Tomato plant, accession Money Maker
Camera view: bottom (45 deg); turntable rotation: 120 degrees
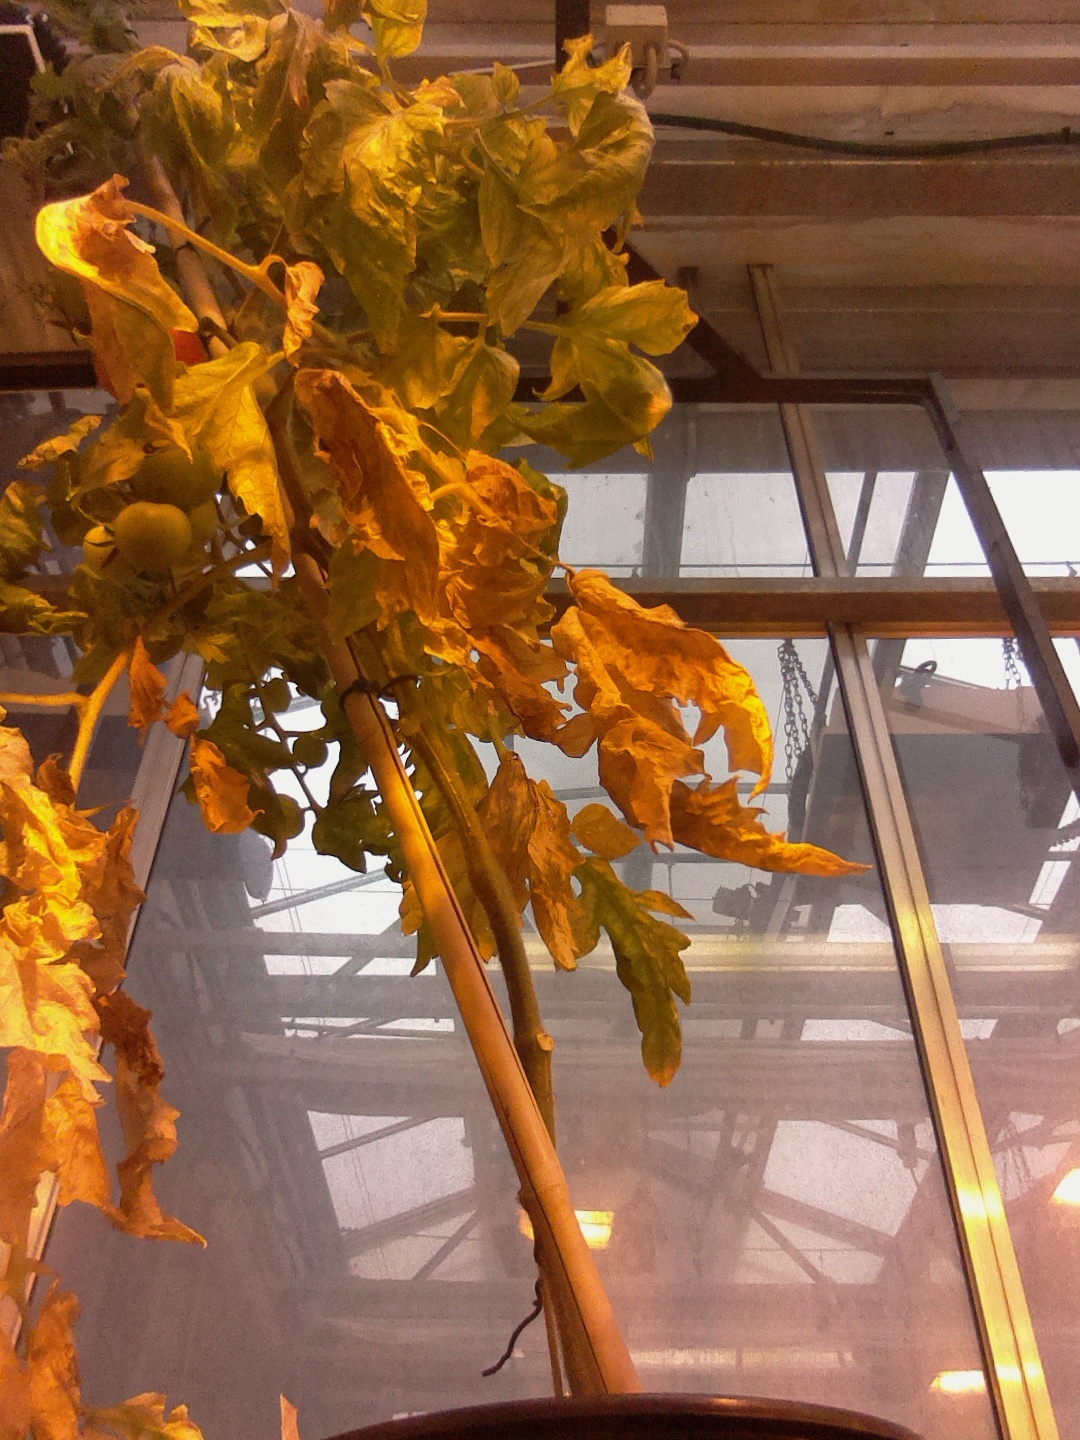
BBCH growth stage 81: 10%-20% of fruits show typical fully ripe color